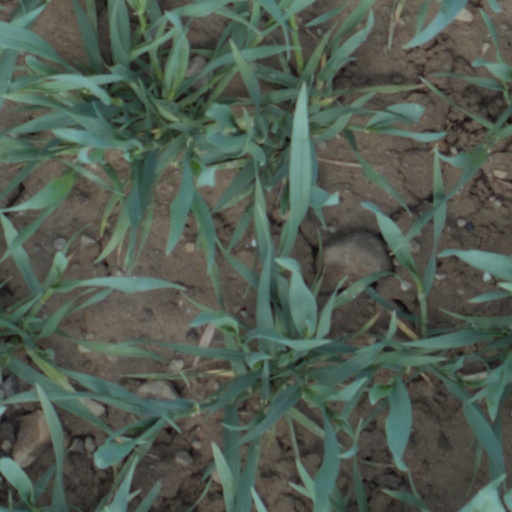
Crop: wheat